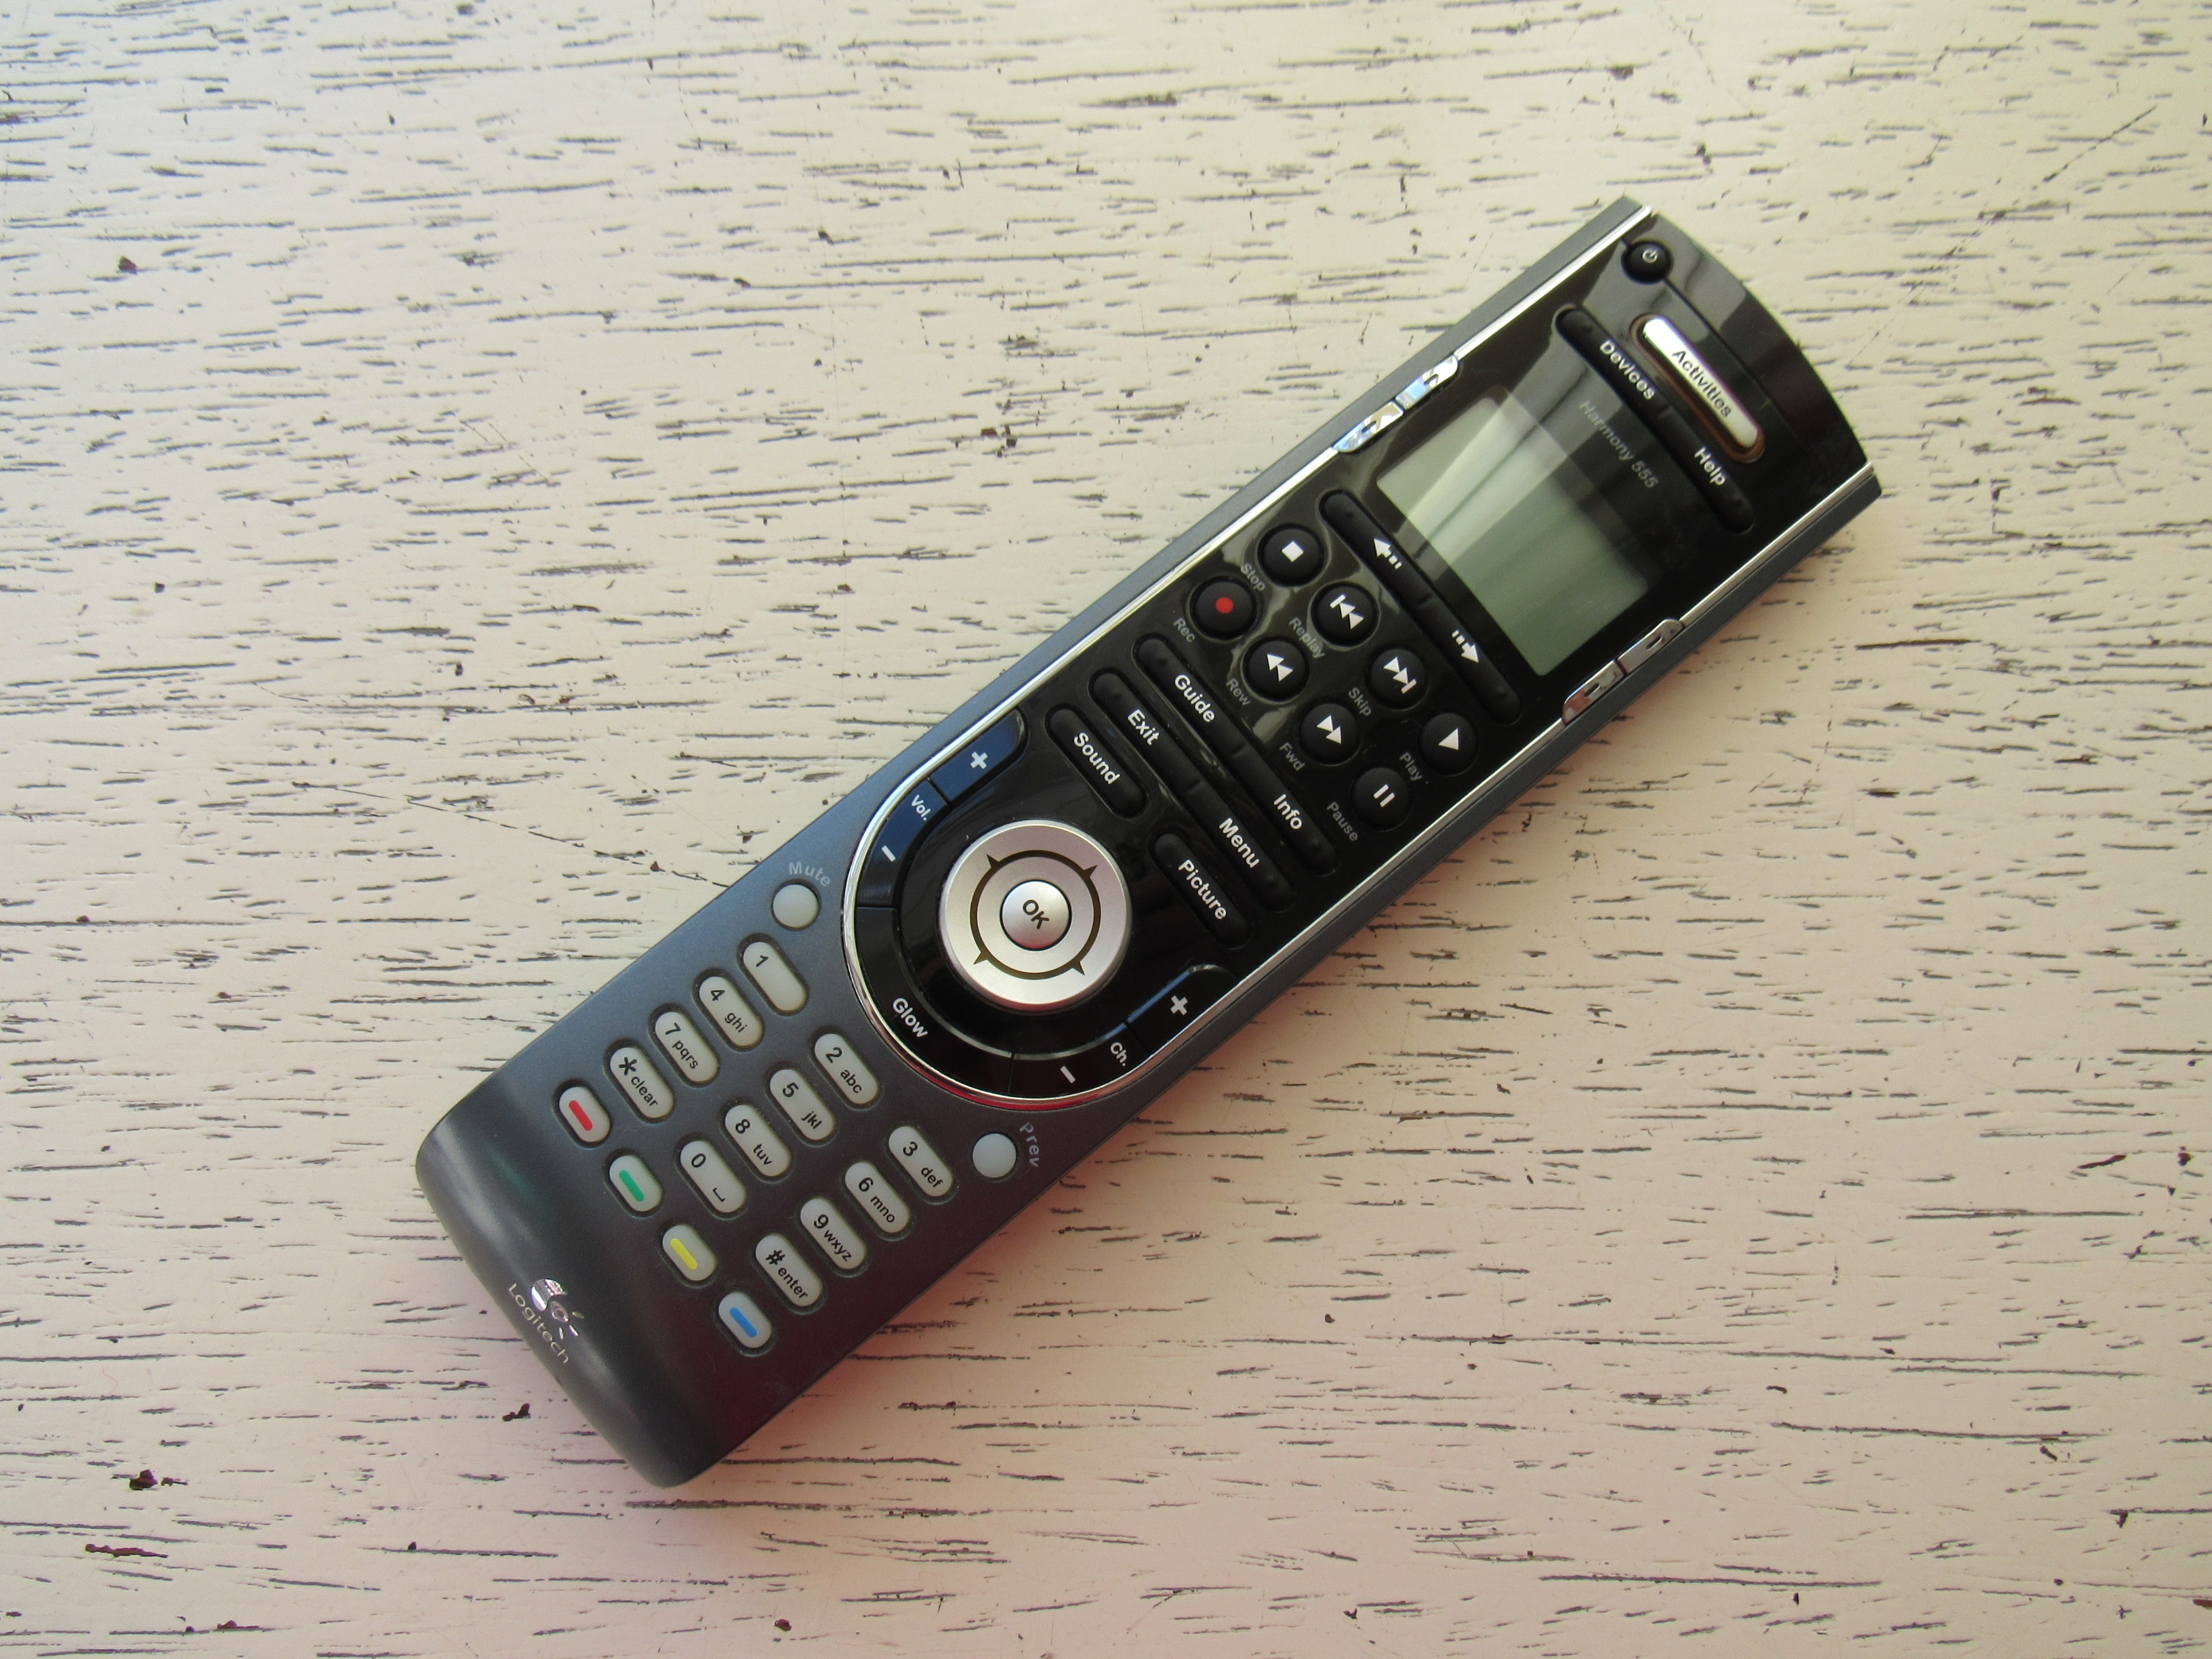
technology, remote, telephone, gadget, mobile phone, electronic, remote control, control, buttons, multimedia, electronic device, portable communications device, communication device, feature phone